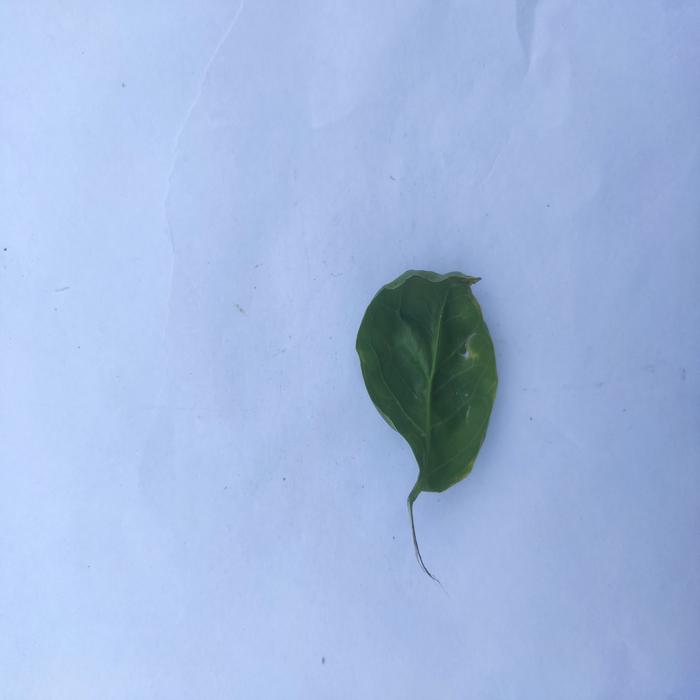
Crop: Aegle Marmelos
Leaf condition: Leaf_Curl